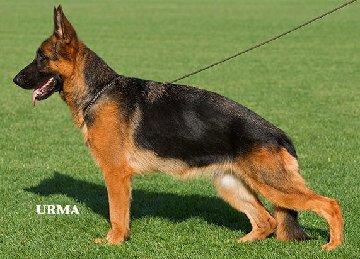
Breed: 211-n000018-German_shepherd